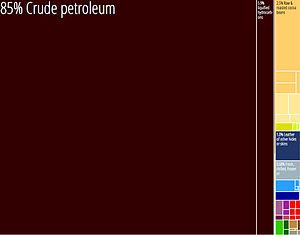
Le secteur de l'énergie au Nigeria est marqué par le poids dominant de l'industrie pétrolière et gazière qui apporte 75 % des recettes du budget national et 95 % des revenus d'exportation. Mais du point de vue des consommateurs, il est caractérisé avant tout par la faiblesse de la consommation d'énergie primaire : 41 % de la moyenne mondiale, et par la part prépondérante de la biomasse dans cette consommation : 81,5 % en 2013.